Georges Cuvier

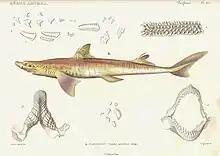
Plate from "Le Règne Animal", 1828 edition

In 1798, Cuvier published his first independent work, the "Tableau élémentaire de l'histoire naturelle des animaux", which was an abridgement of his course of lectures at the École du Pantheon and may be regarded as the foundation and first statement of his natural classification of the animal kingdom.